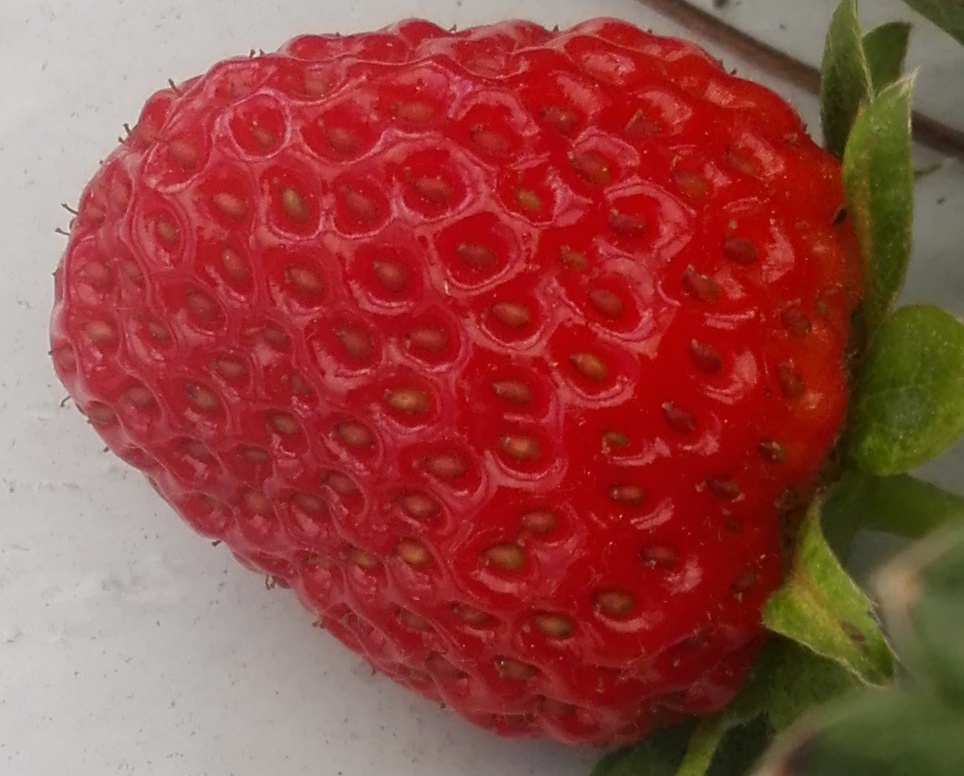
Label: Strawberry